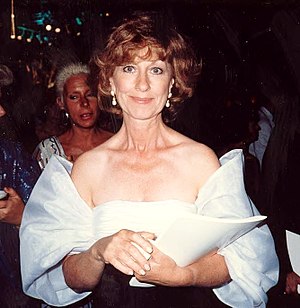
Christina Pickles
Pickles til guvernørens bal, som er afholdt umiddelbart efter den 39. årlige Emmy Awards, d. 20. september 1987
Christina Pickles er en engelsk skuespiller, bedst kendt for sin langvarige rolle, som sygeplejersken Helen Rosenthal i hospitaletdramaet St. Elsewhere, for hvilken rolle hun blev nomineret til fire Emmy'er. Hun har også optrådt som Judy Geller, mor til Ross og Monica Geller, i den amerikanske sitcom Venner, hvor hun optræder i hele den tiårige periode i serien, og modtager en Emmy-nominering for hendes rolle i 1995.